Perttu Kivilaakso

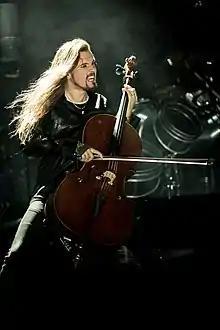
Kivilaakso at the 2018 at "Drive With Full Force" festival in Ferropolis, Germany

Perttu Päivö Kullervo Kivilaakso (born 11 May 1978) is a cello player for Finnish band Apocalyptica. Like fellow band members Eicca Toppinen and Paavo Lötjönen, he attended Sibelius Academy in Helsinki. He plays a German 19th century cello; he started playing the cello when he was 5 years old and joined Apocalyptica for their third studio album "Cult". Kivilaakso played in Apocalyptica's 1995 line up, but he was concentrating on his studies when the band began their professional career. At the end of 1999 he came back, switching places with Antero Manninen, who then went to play in a classical orchestra.